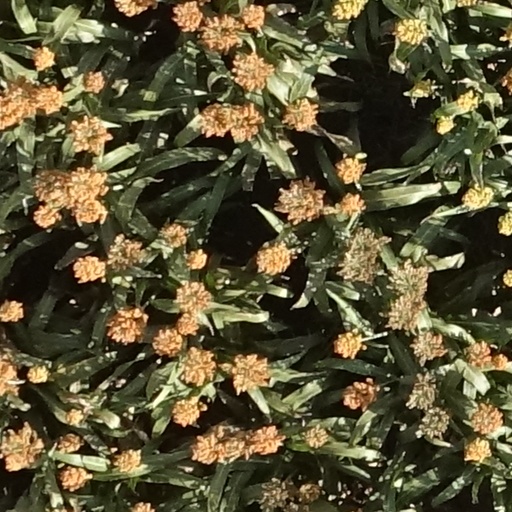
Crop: sorghum